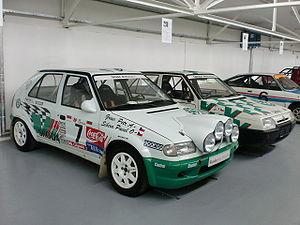
Le Groupe A est la catégorie relative aux voitures de tourisme modifiées, dans le règlement FIA. Cette catégorie a été créée en 1982 pour remplacer l'ancienne catégorie Groupe 2.
La Škoda Felicia est une berline compacte sortie le 30 octobre 1994 par le constructeur automobile tchèque Škoda. C’est la première voiture de la marque à avoir été conçue sous l’ère Volkswagen. La production arrêtera en juin 2001 pour laisser place à la Fabia.